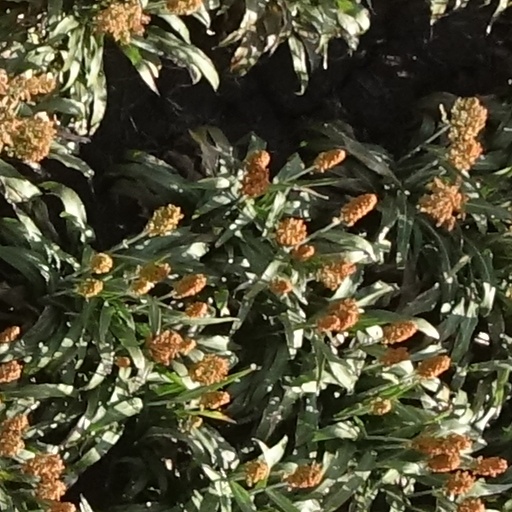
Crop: sorghum